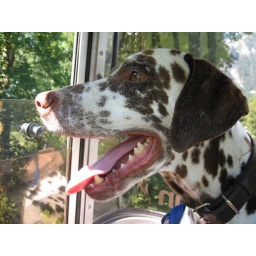
This is our dalmation Akim riding up a cable car with us in the Bavarian mountains